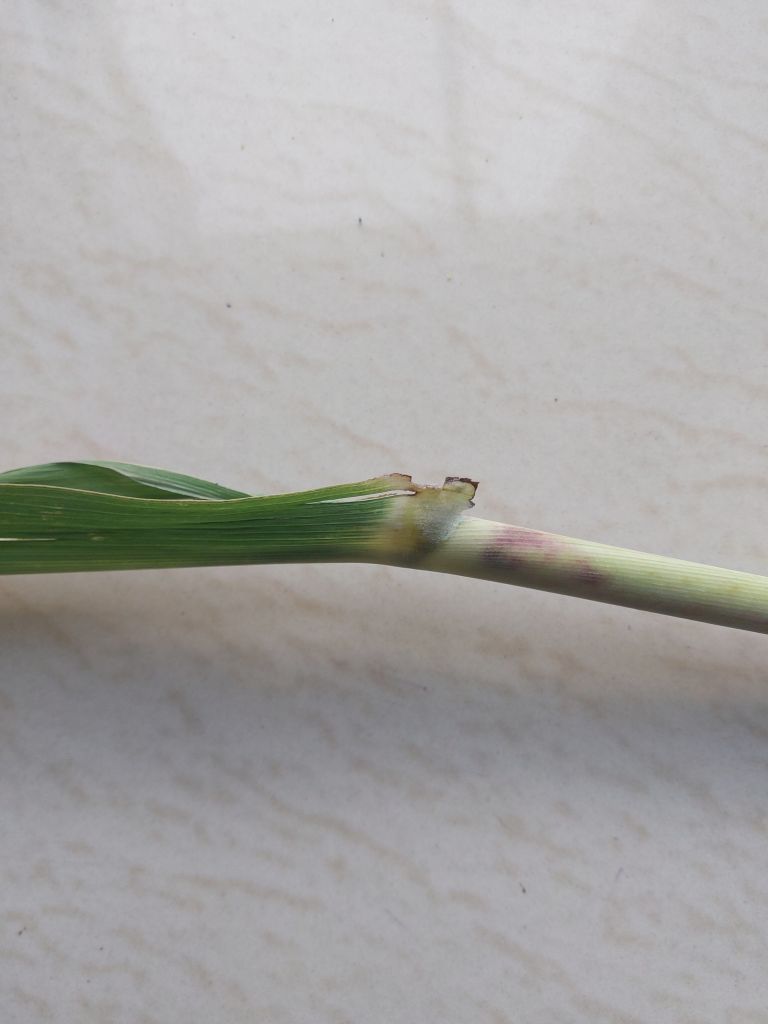
Label: Smut